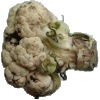
Label: cauliflower